David Latasa

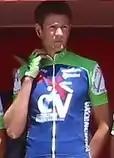

David Latasa Lasa (born 14 February 1974) is a Spanish retired road racing cyclist. He competed at the 2003 Tour de France.